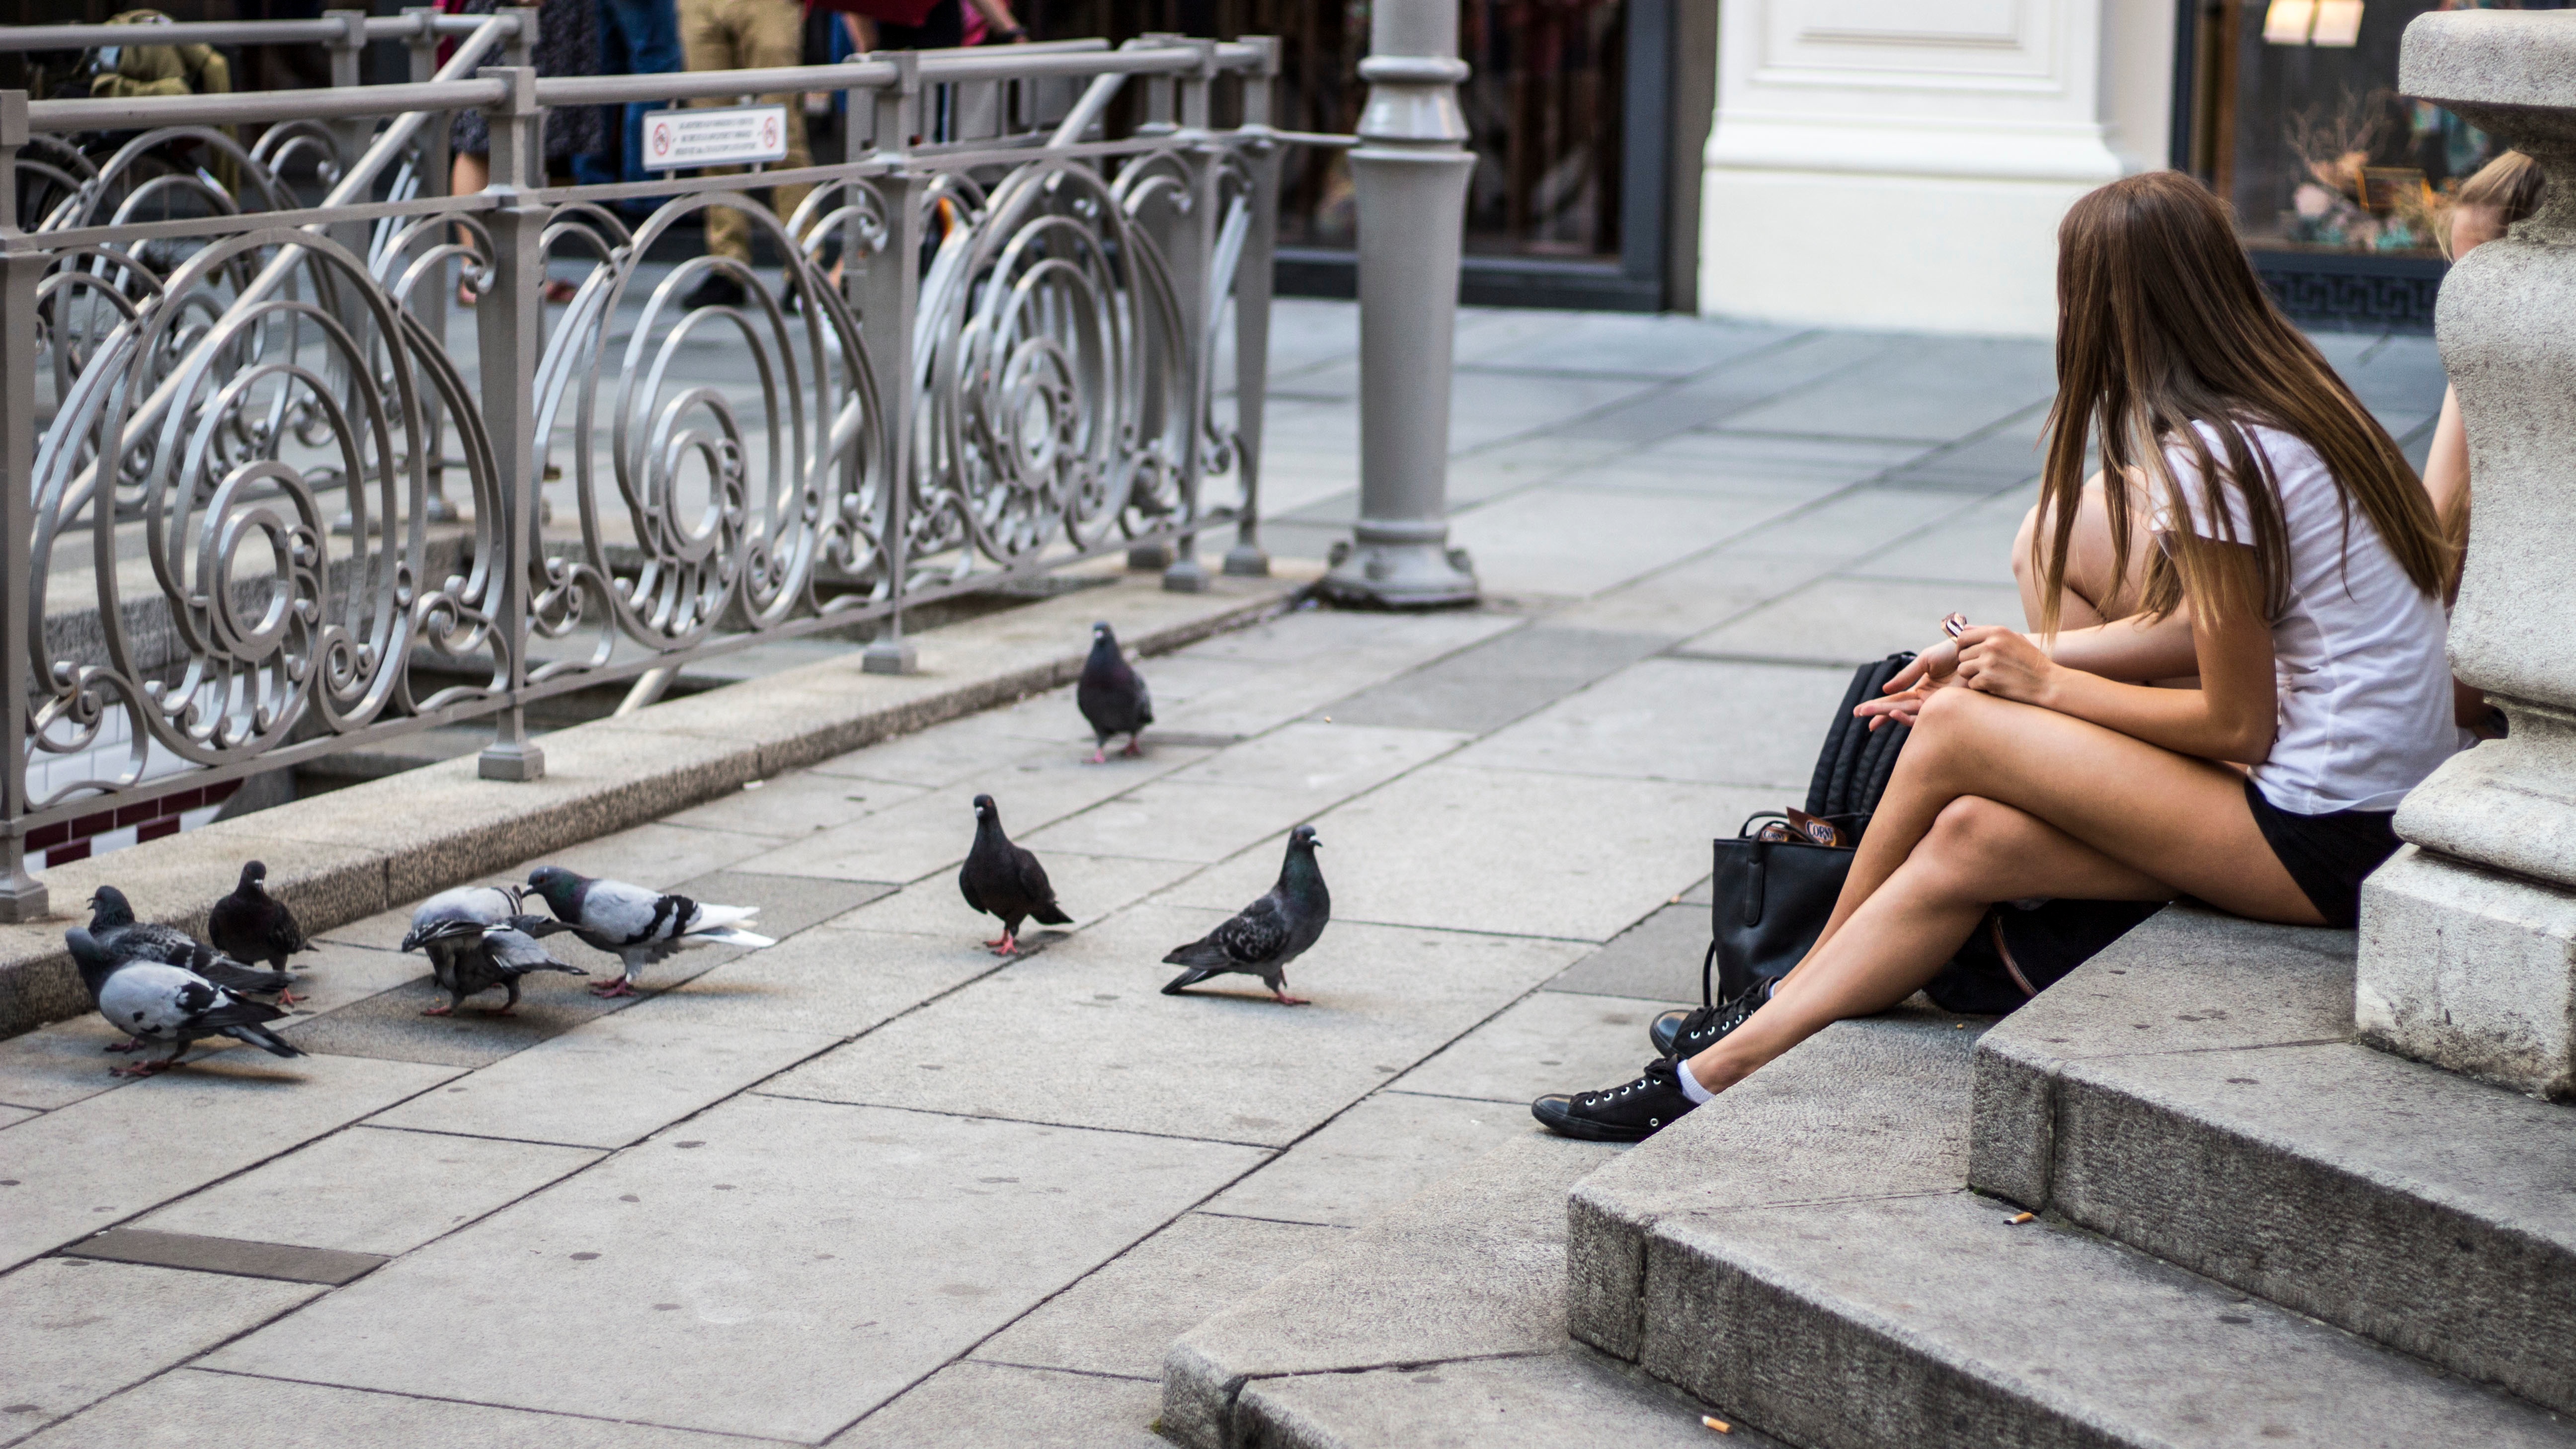
street, spring, sitting, fashion, human positions